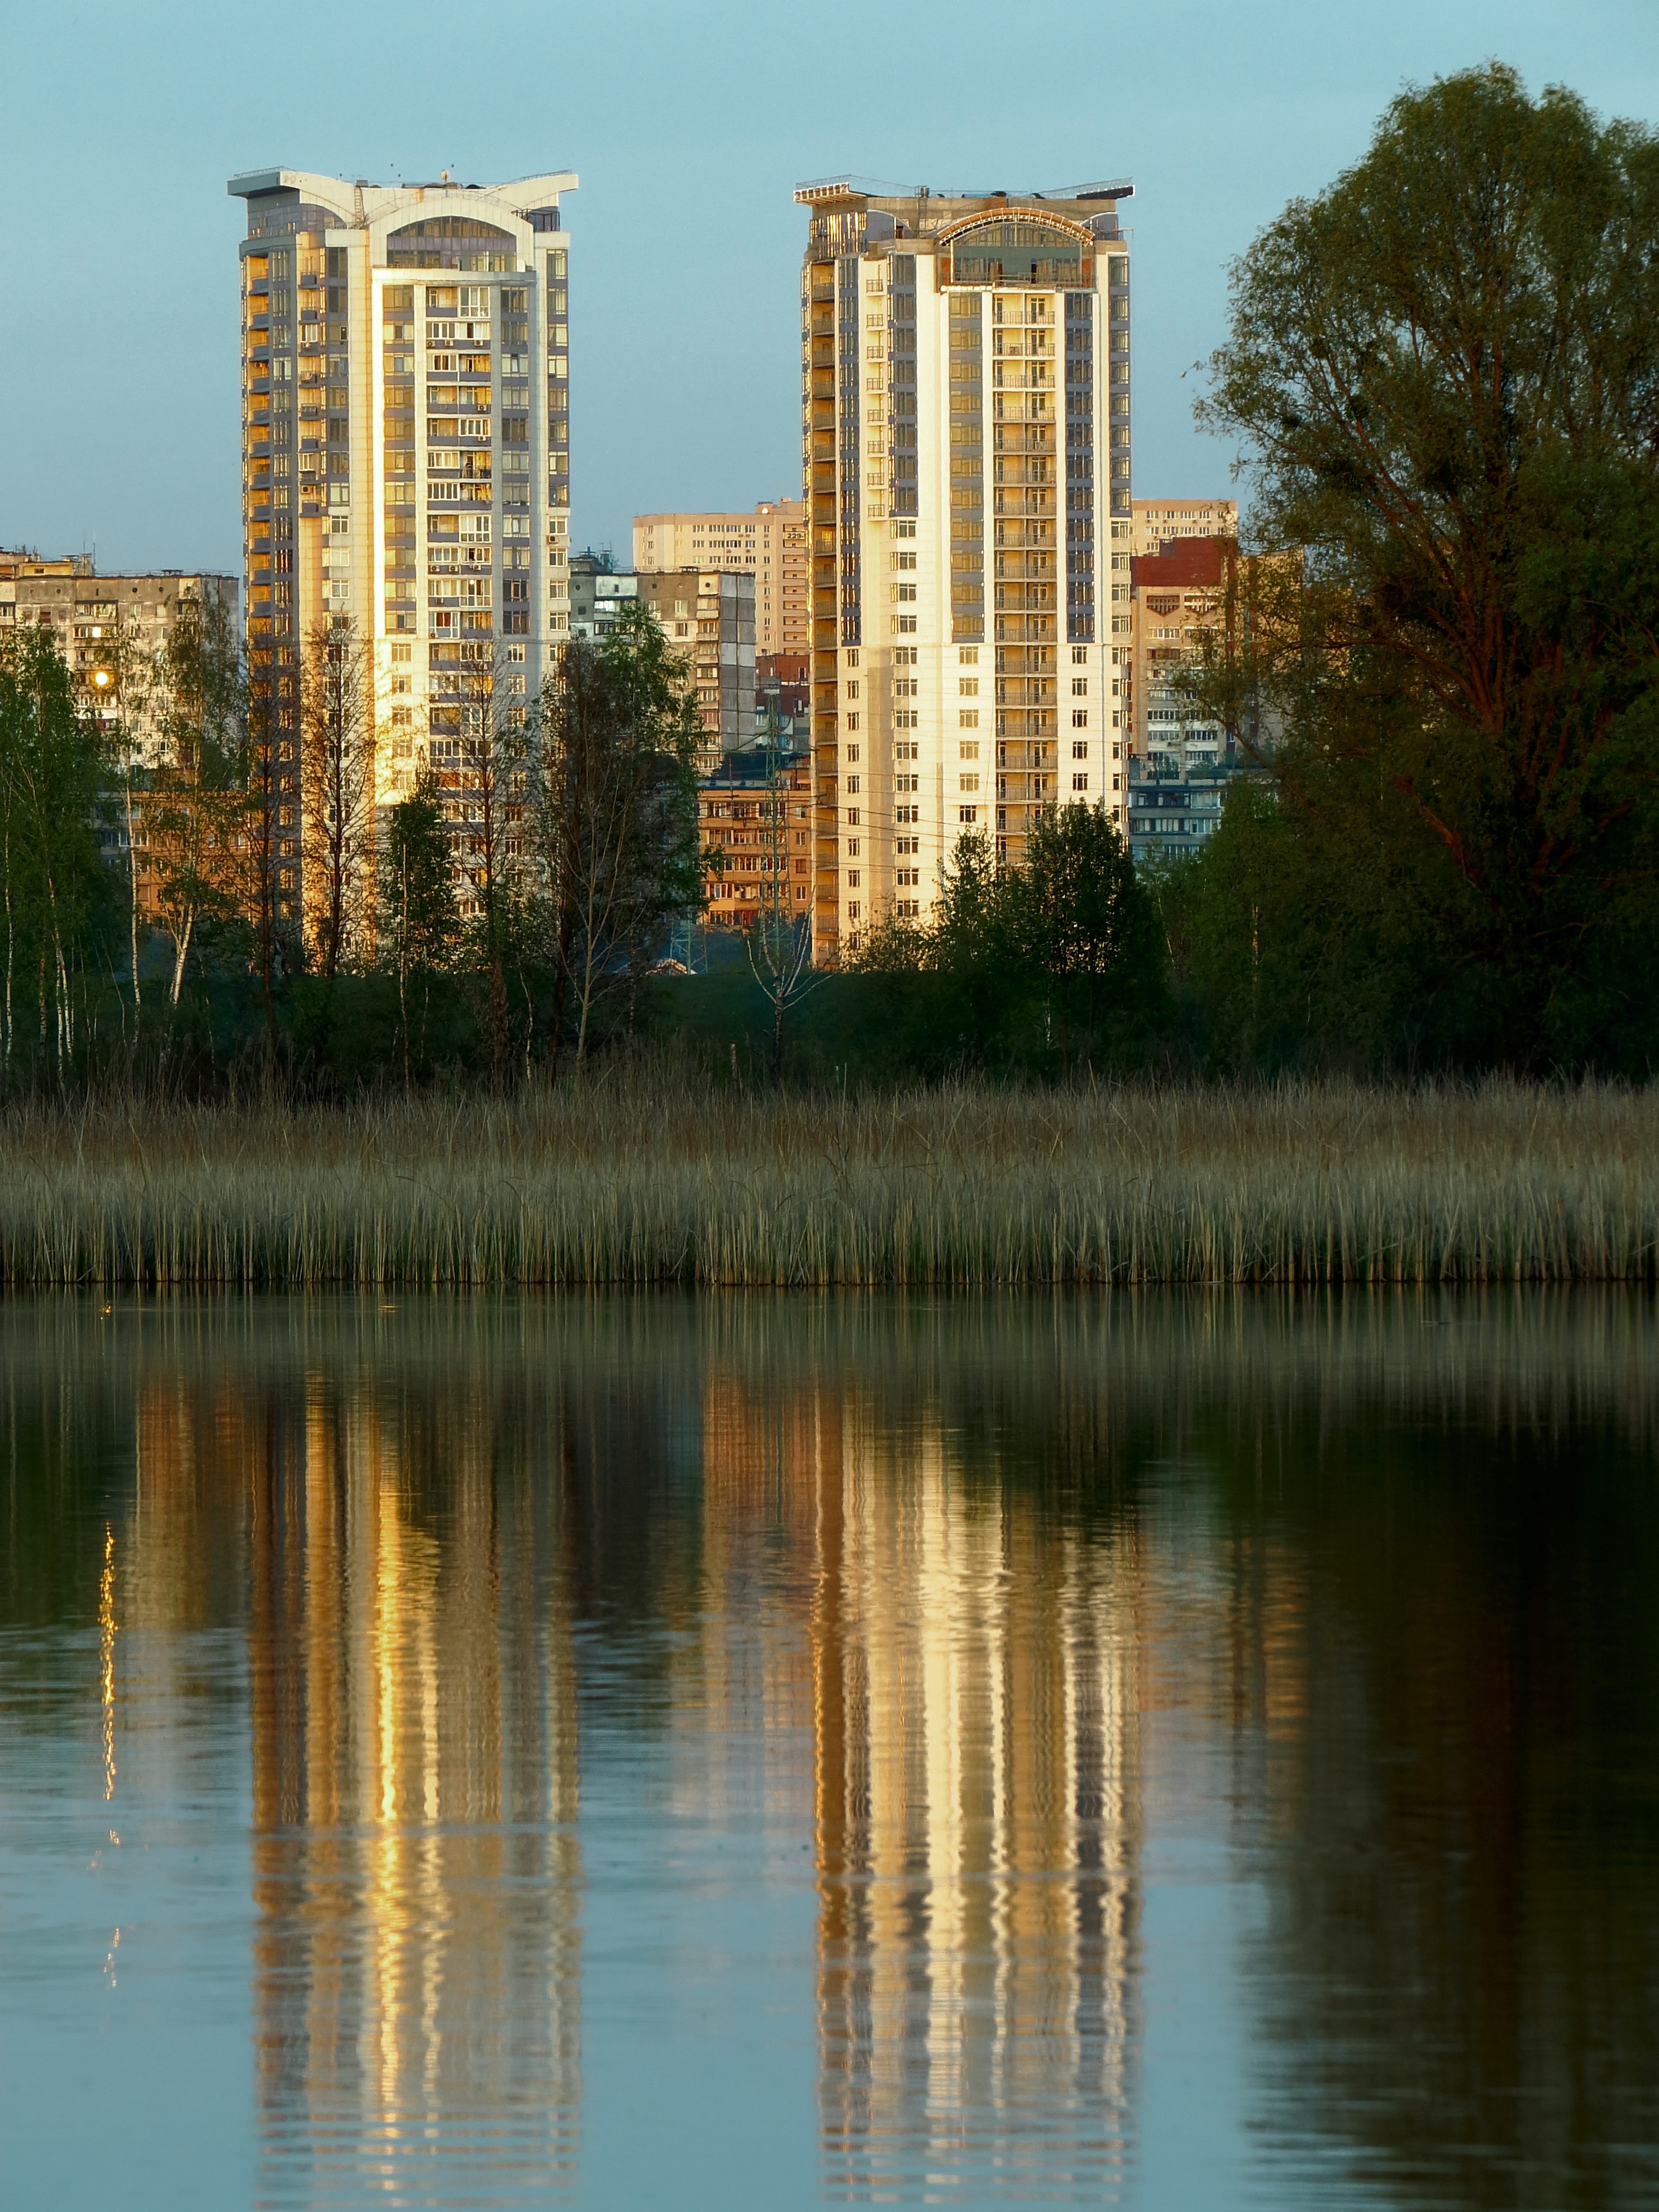
tree, water, skyline, sunlight, morning, flower, lake, skyscraper, river, cityscape, dusk, neighborhood, evening, reflection, tower, autumn, waterway, tower block, ukraine, kiev, apartment buildings, svyatoshyn pond, bilychi, atmospheric phenomenon, woody plant